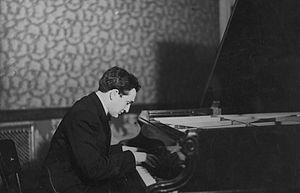
Iakov Izraïlevitch Zak, né le 20 novembre 1913 à Odessa et mort le 28 juin 1976 à Moscou, est un pianiste soviétique.